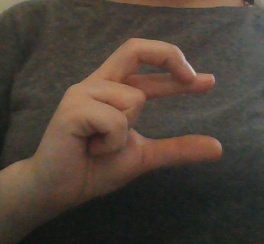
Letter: thal